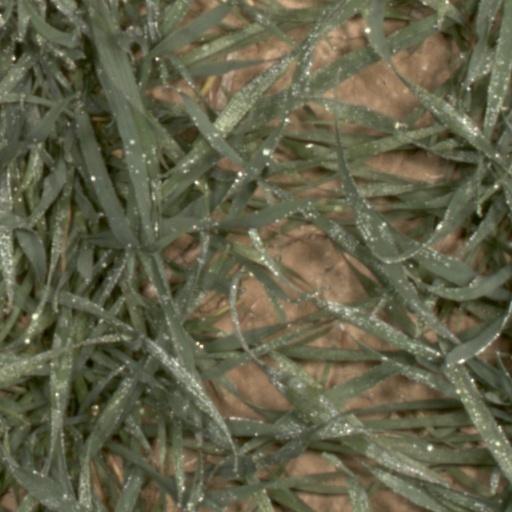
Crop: wheat